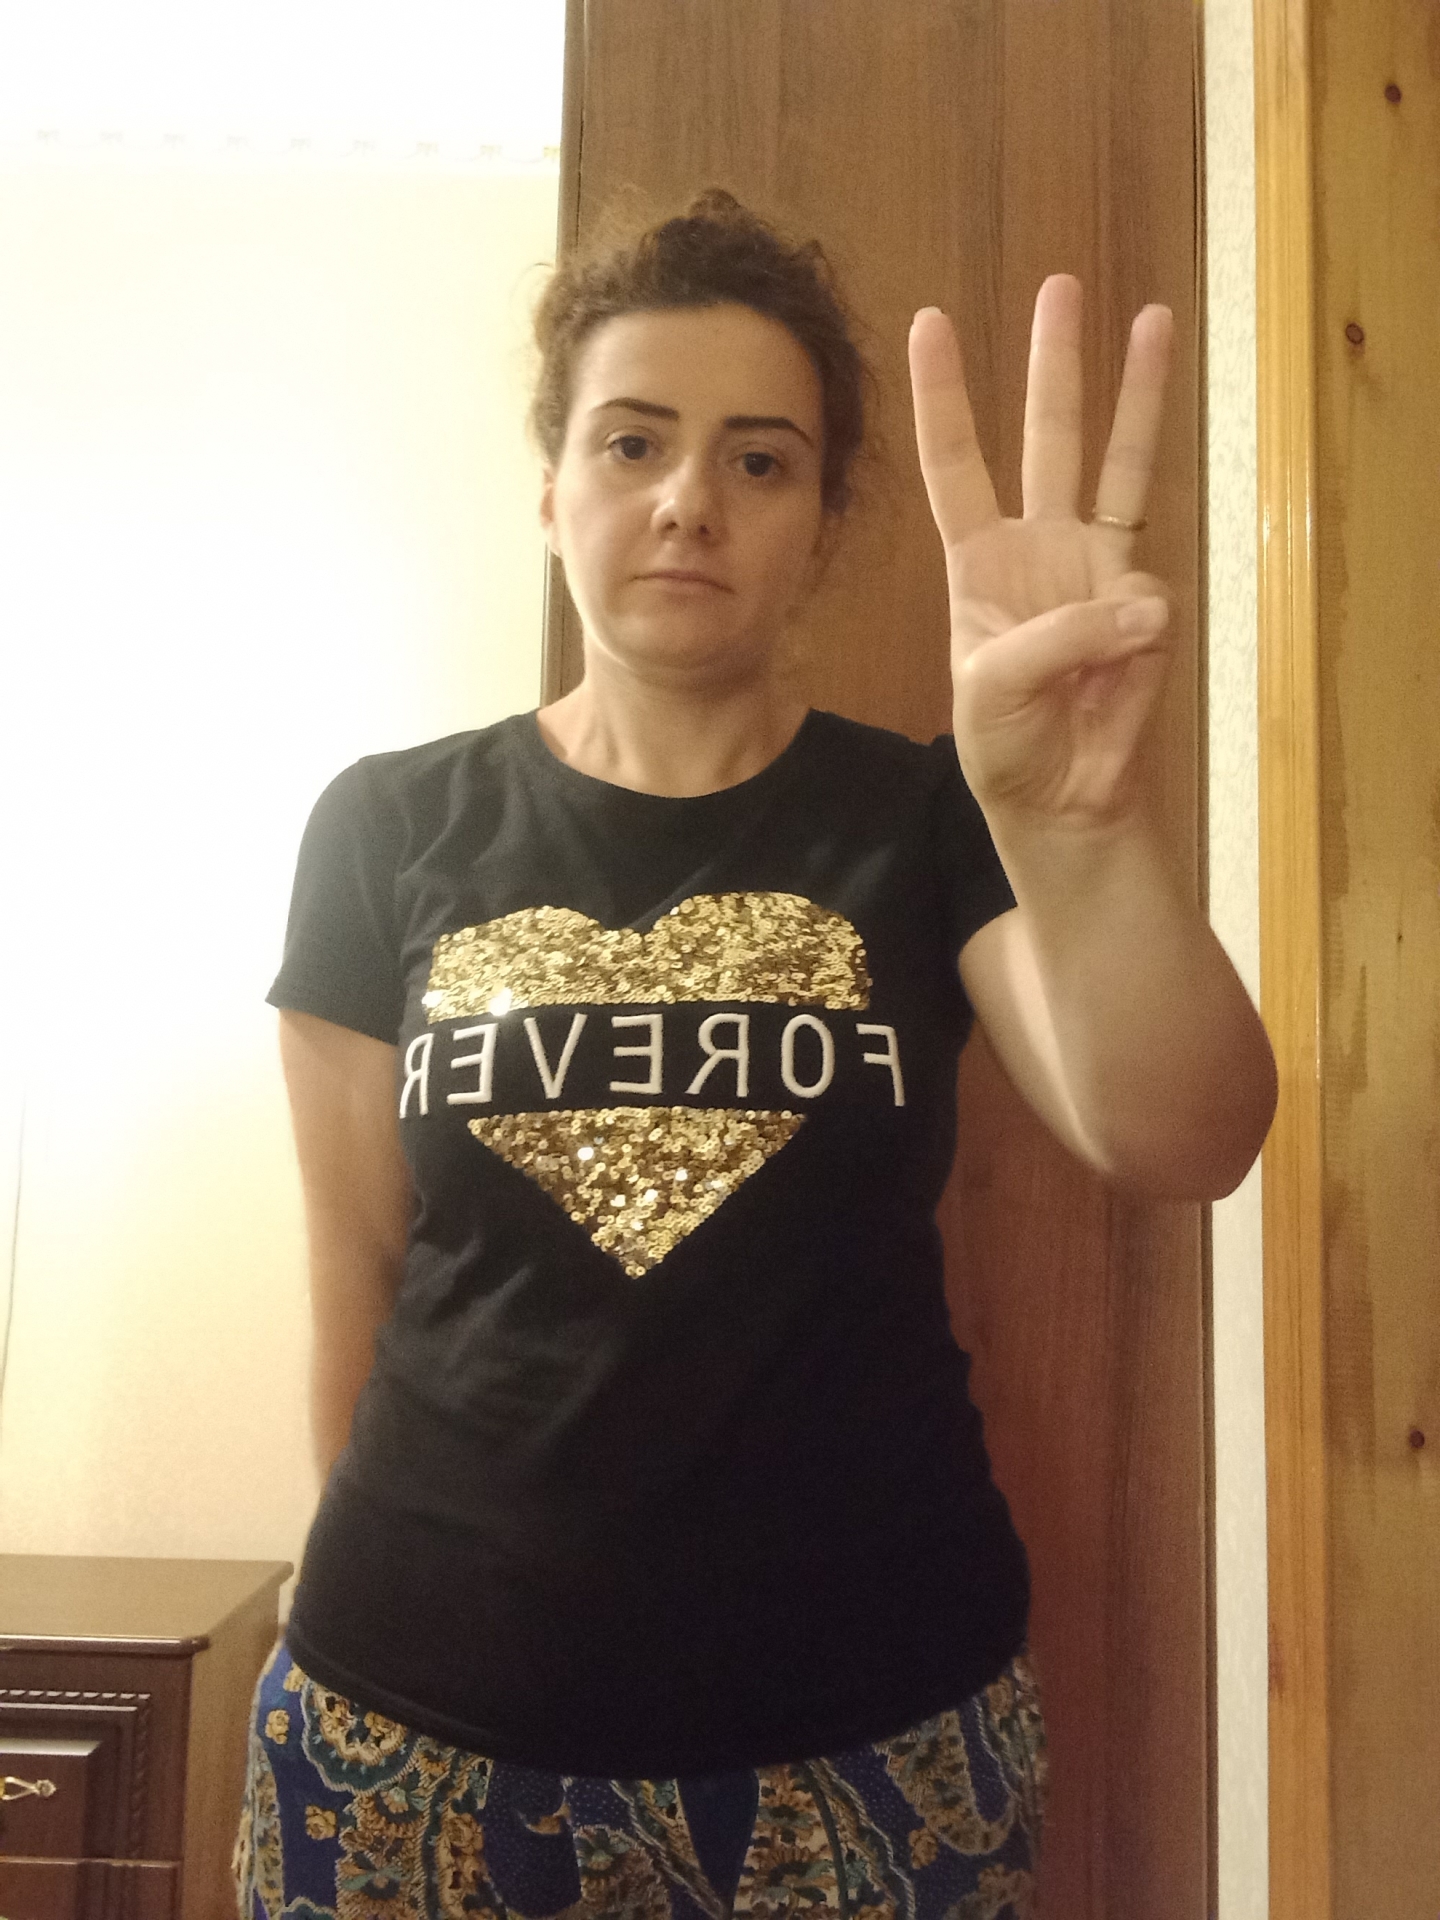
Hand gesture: three